Raising of Chicago

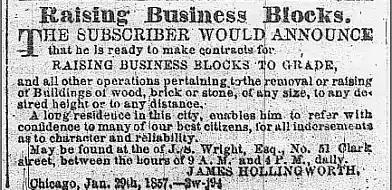
Advertisement in the "Chicago Daily Tribune", 1858.

During the 19th century, the elevation of the Chicago area was little higher than the shoreline of Lake Michigan. For two decades following the city's incorporation, drainage from the city surface was inadequate, resulting in large bodies of standing and pathogenic water. These conditions caused numerous epidemics, including typhoid fever and dysentery, which blighted Chicago six years in a row culminating in the 1854 outbreak of cholera that killed six percent of the city’s population.